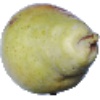
Label: Pear Williams 1